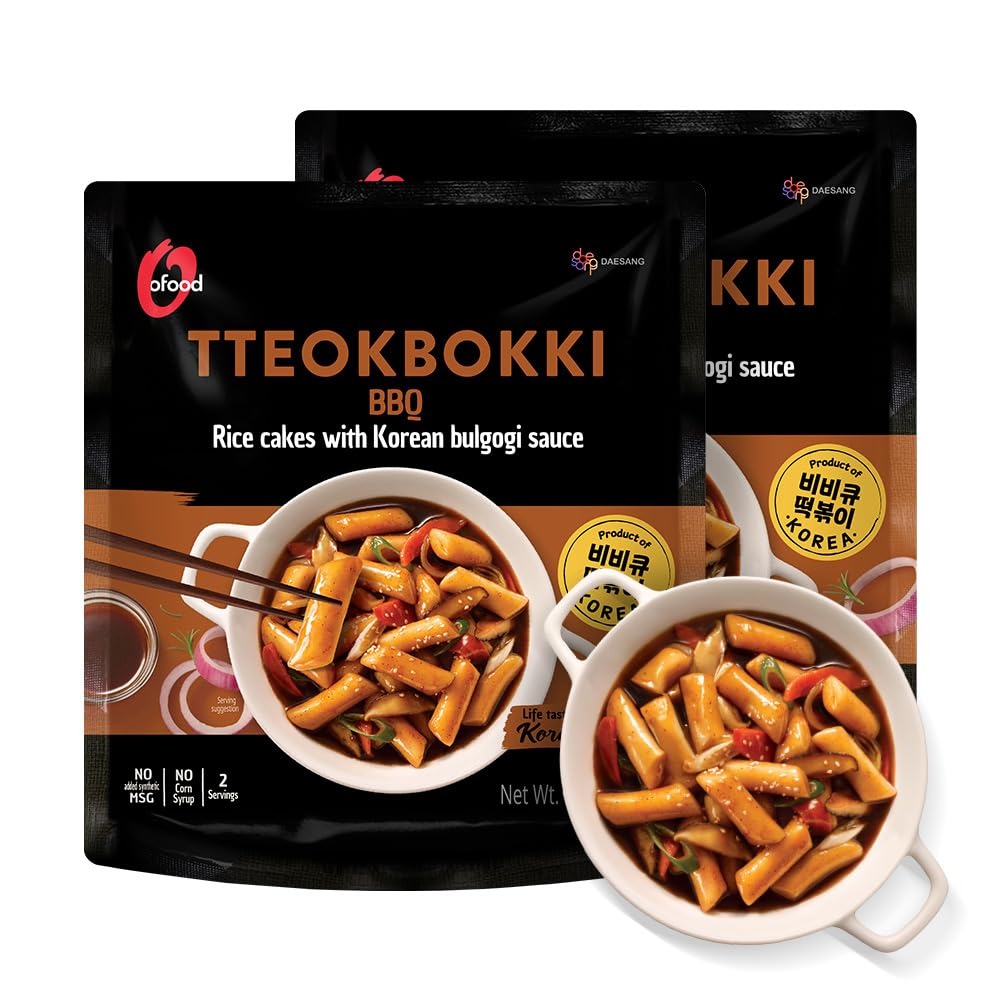
Item Name: O’Food Chung June One BBQ Tteokbokki, Authentic Korean Rice Cakes, Korean Street Food Snack, Perfect with Cheese and Ramen Noodles, Ready to Eat, No MSG, No Corn Syrup (Pack of 2)
Bullet Point 1: Six Unique Flavors: Discover O’Food Tteokbokki's diverse range of flavors – choose from Original Gochujang, Diablo (NEW), Garlic, Sweet Chili, Rose (Spicy Carbonara), and BBQ. Each variant promises a unique and unforgettable taste experience.
Bullet Point 2: Spicy or Mild, Your Call: Experience the perfect level of spice with our range of Korean rice cakes, from non-spicy BBQ to the daring Diablo. Enjoy the soft, chewy texture that defines authentic Korean street food.
Bullet Point 3: Easy & Convenient: Embrace simplicity with O’Food Tteokbokki. Just add water to recreate this century-old recipe at home, effortlessly bringing the authentic taste of the Korean streets to your table.
Bullet Point 4: Healthy Indulgence: Delight guilt-free! All our Tteokbokki flavors are gluten-free (except BBQ), contain no MSG, no corn syrup, and boast 0 cholesterol and 0 trans fat.
Bullet Point 5: Chef It Up: Personalize your culinary journey! Add cheese, eggs, scallions, fish cakes, or noodles to create a customized Tteokbokki experience that suits your unique taste.
Product Description: Get ready to experience the best of Korean street food with O'Food Tteokbokki! Our rice cakes have the perfect balance of chewiness and texture, while our gochujang sauce is savory, spicy, and addictively delicious. And the best part? Our tteokbokki is incredibly versatile - you can add in any ingredients you want to make it your own! Add some cheese for a creamy twist, throw in some ramen noodles for added substance, or top it with green onions for a fresh burst of flavor. The possibilities are endless, but no matter how you choose to enjoy it, our O'Food Original Gochujang Tteokbokki will always be the star of the show. And with a cooking time of just three minutes, it's the perfect meal for busy days when you still want to enjoy something flavorful and satisfying. So why settle for boring meals when you can enjoy the rich and savory taste of Korean street food right in your own home with O'Food Original Gochujang Tteokbokki? Try it today and discover your new favorite meal!
Value: 9.1
Unit: Ounce

Price: 12.99